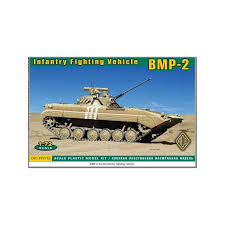
Label: BMP-2